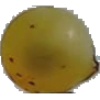
Label: Grape White 3